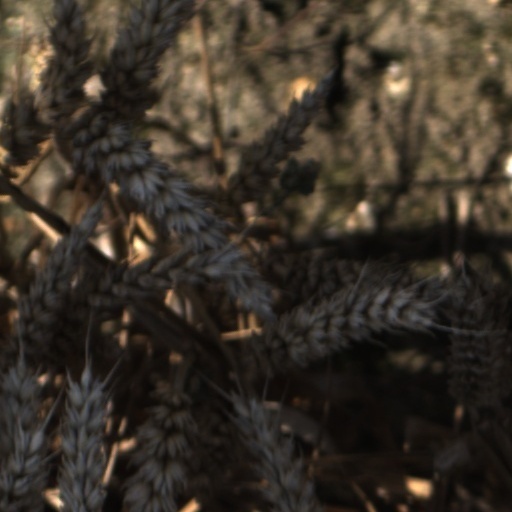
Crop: wheat